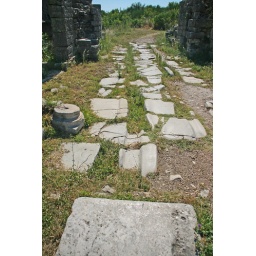
You can still see the grooves from centuries of carts and wagons in the pavement stones of the Porta Caesarea